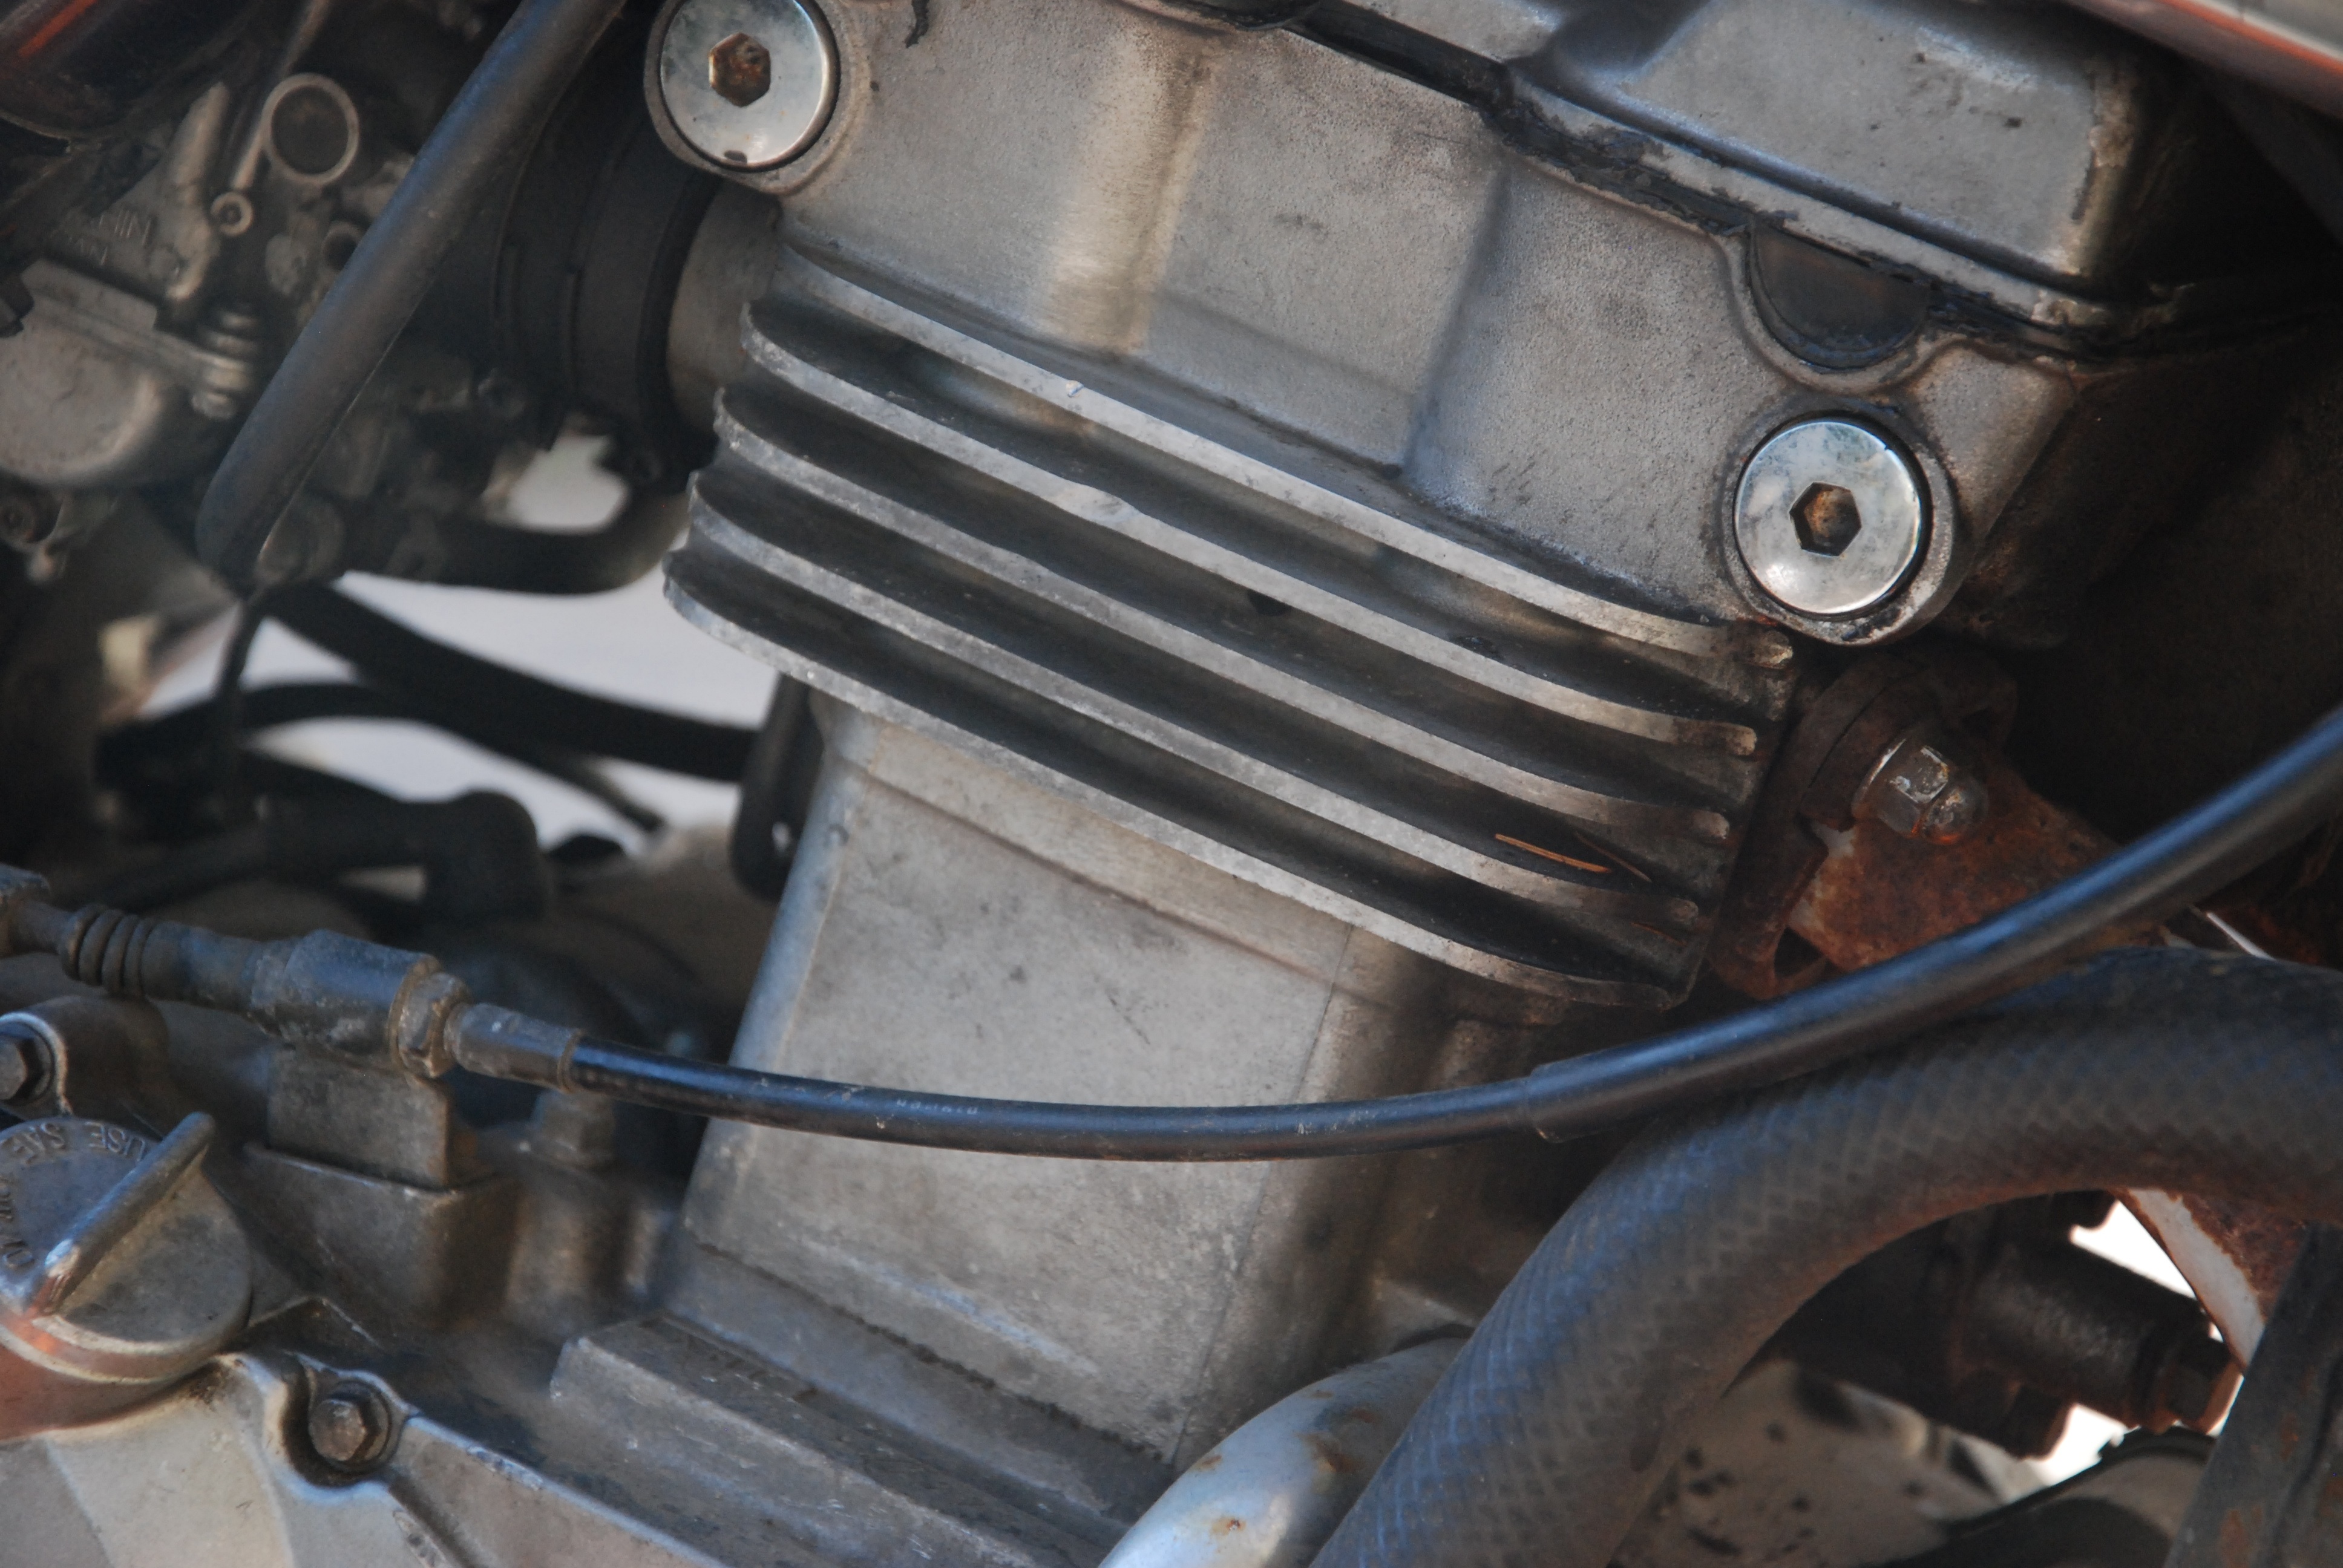
sport, car, wheel, vehicle, motorcycle, horse, speed, brake, automotive, bumper, engine, motor, way, shock absorber, resor, automobile make, automotive exterior, automotive engine part